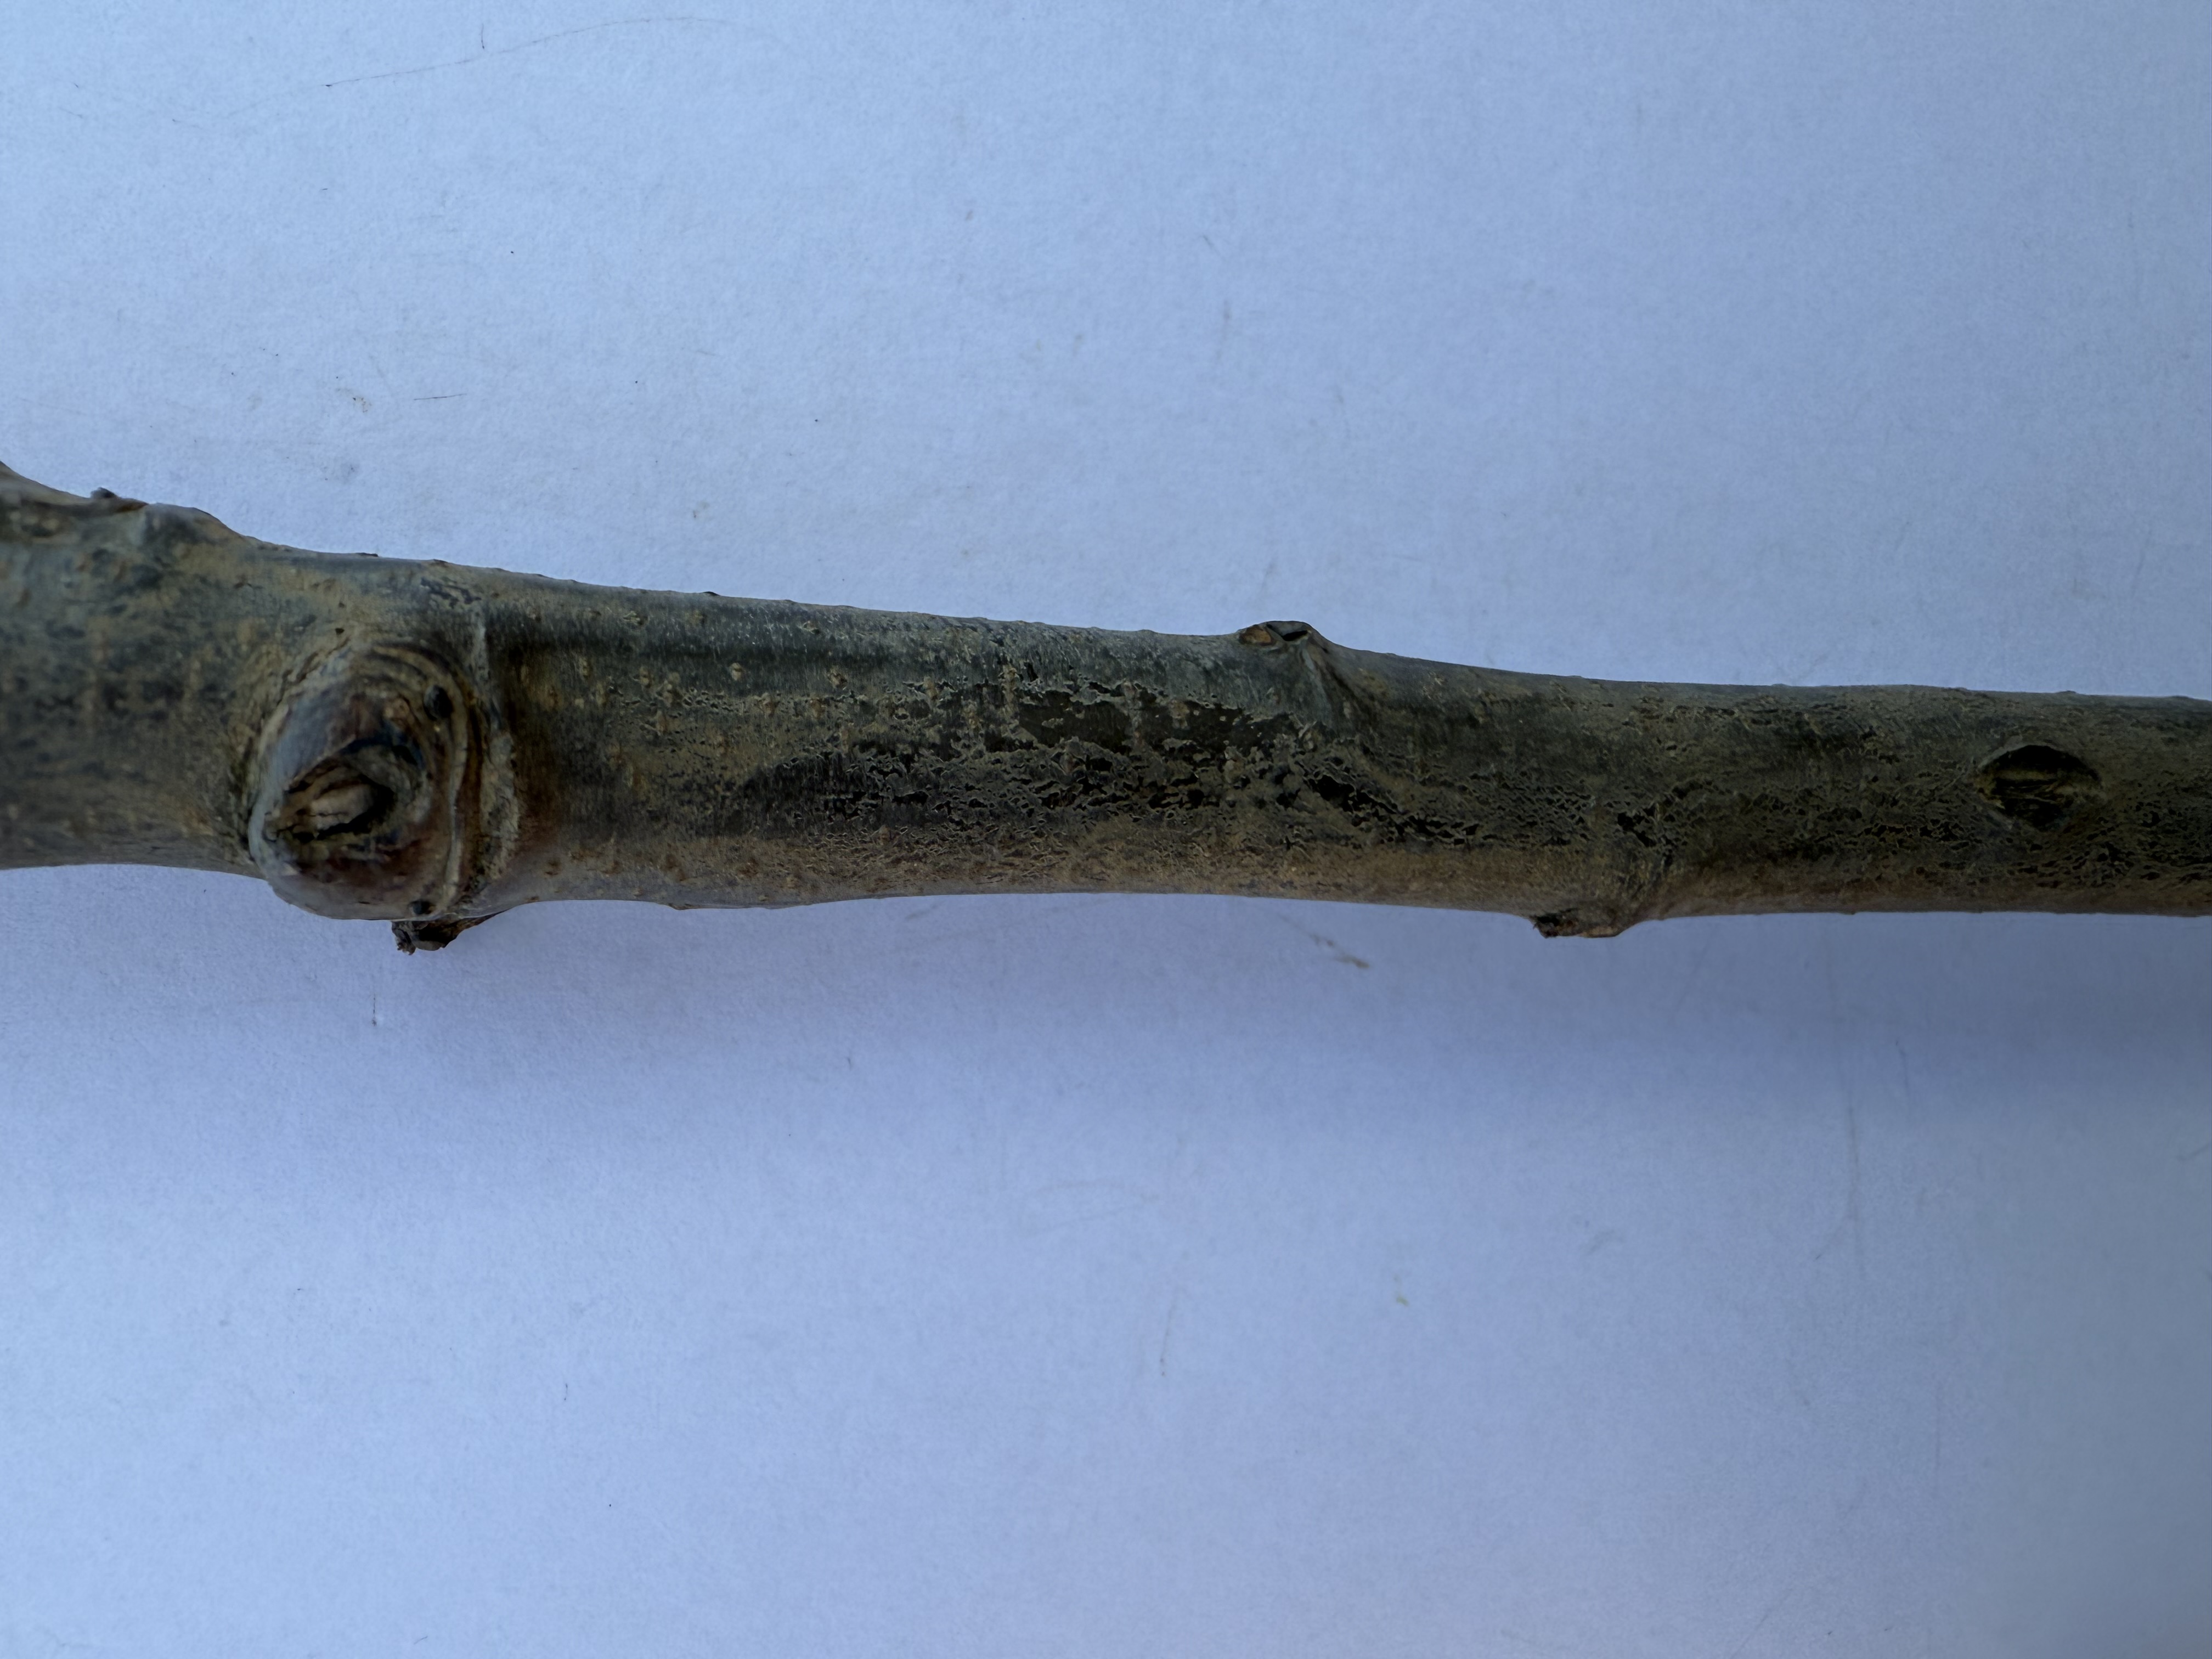
Variety: Chestnut